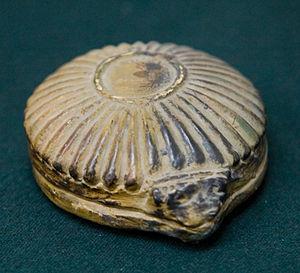
L'art d'Urartu est un art relatif à l'histoire et à une région de l'Orient antique.